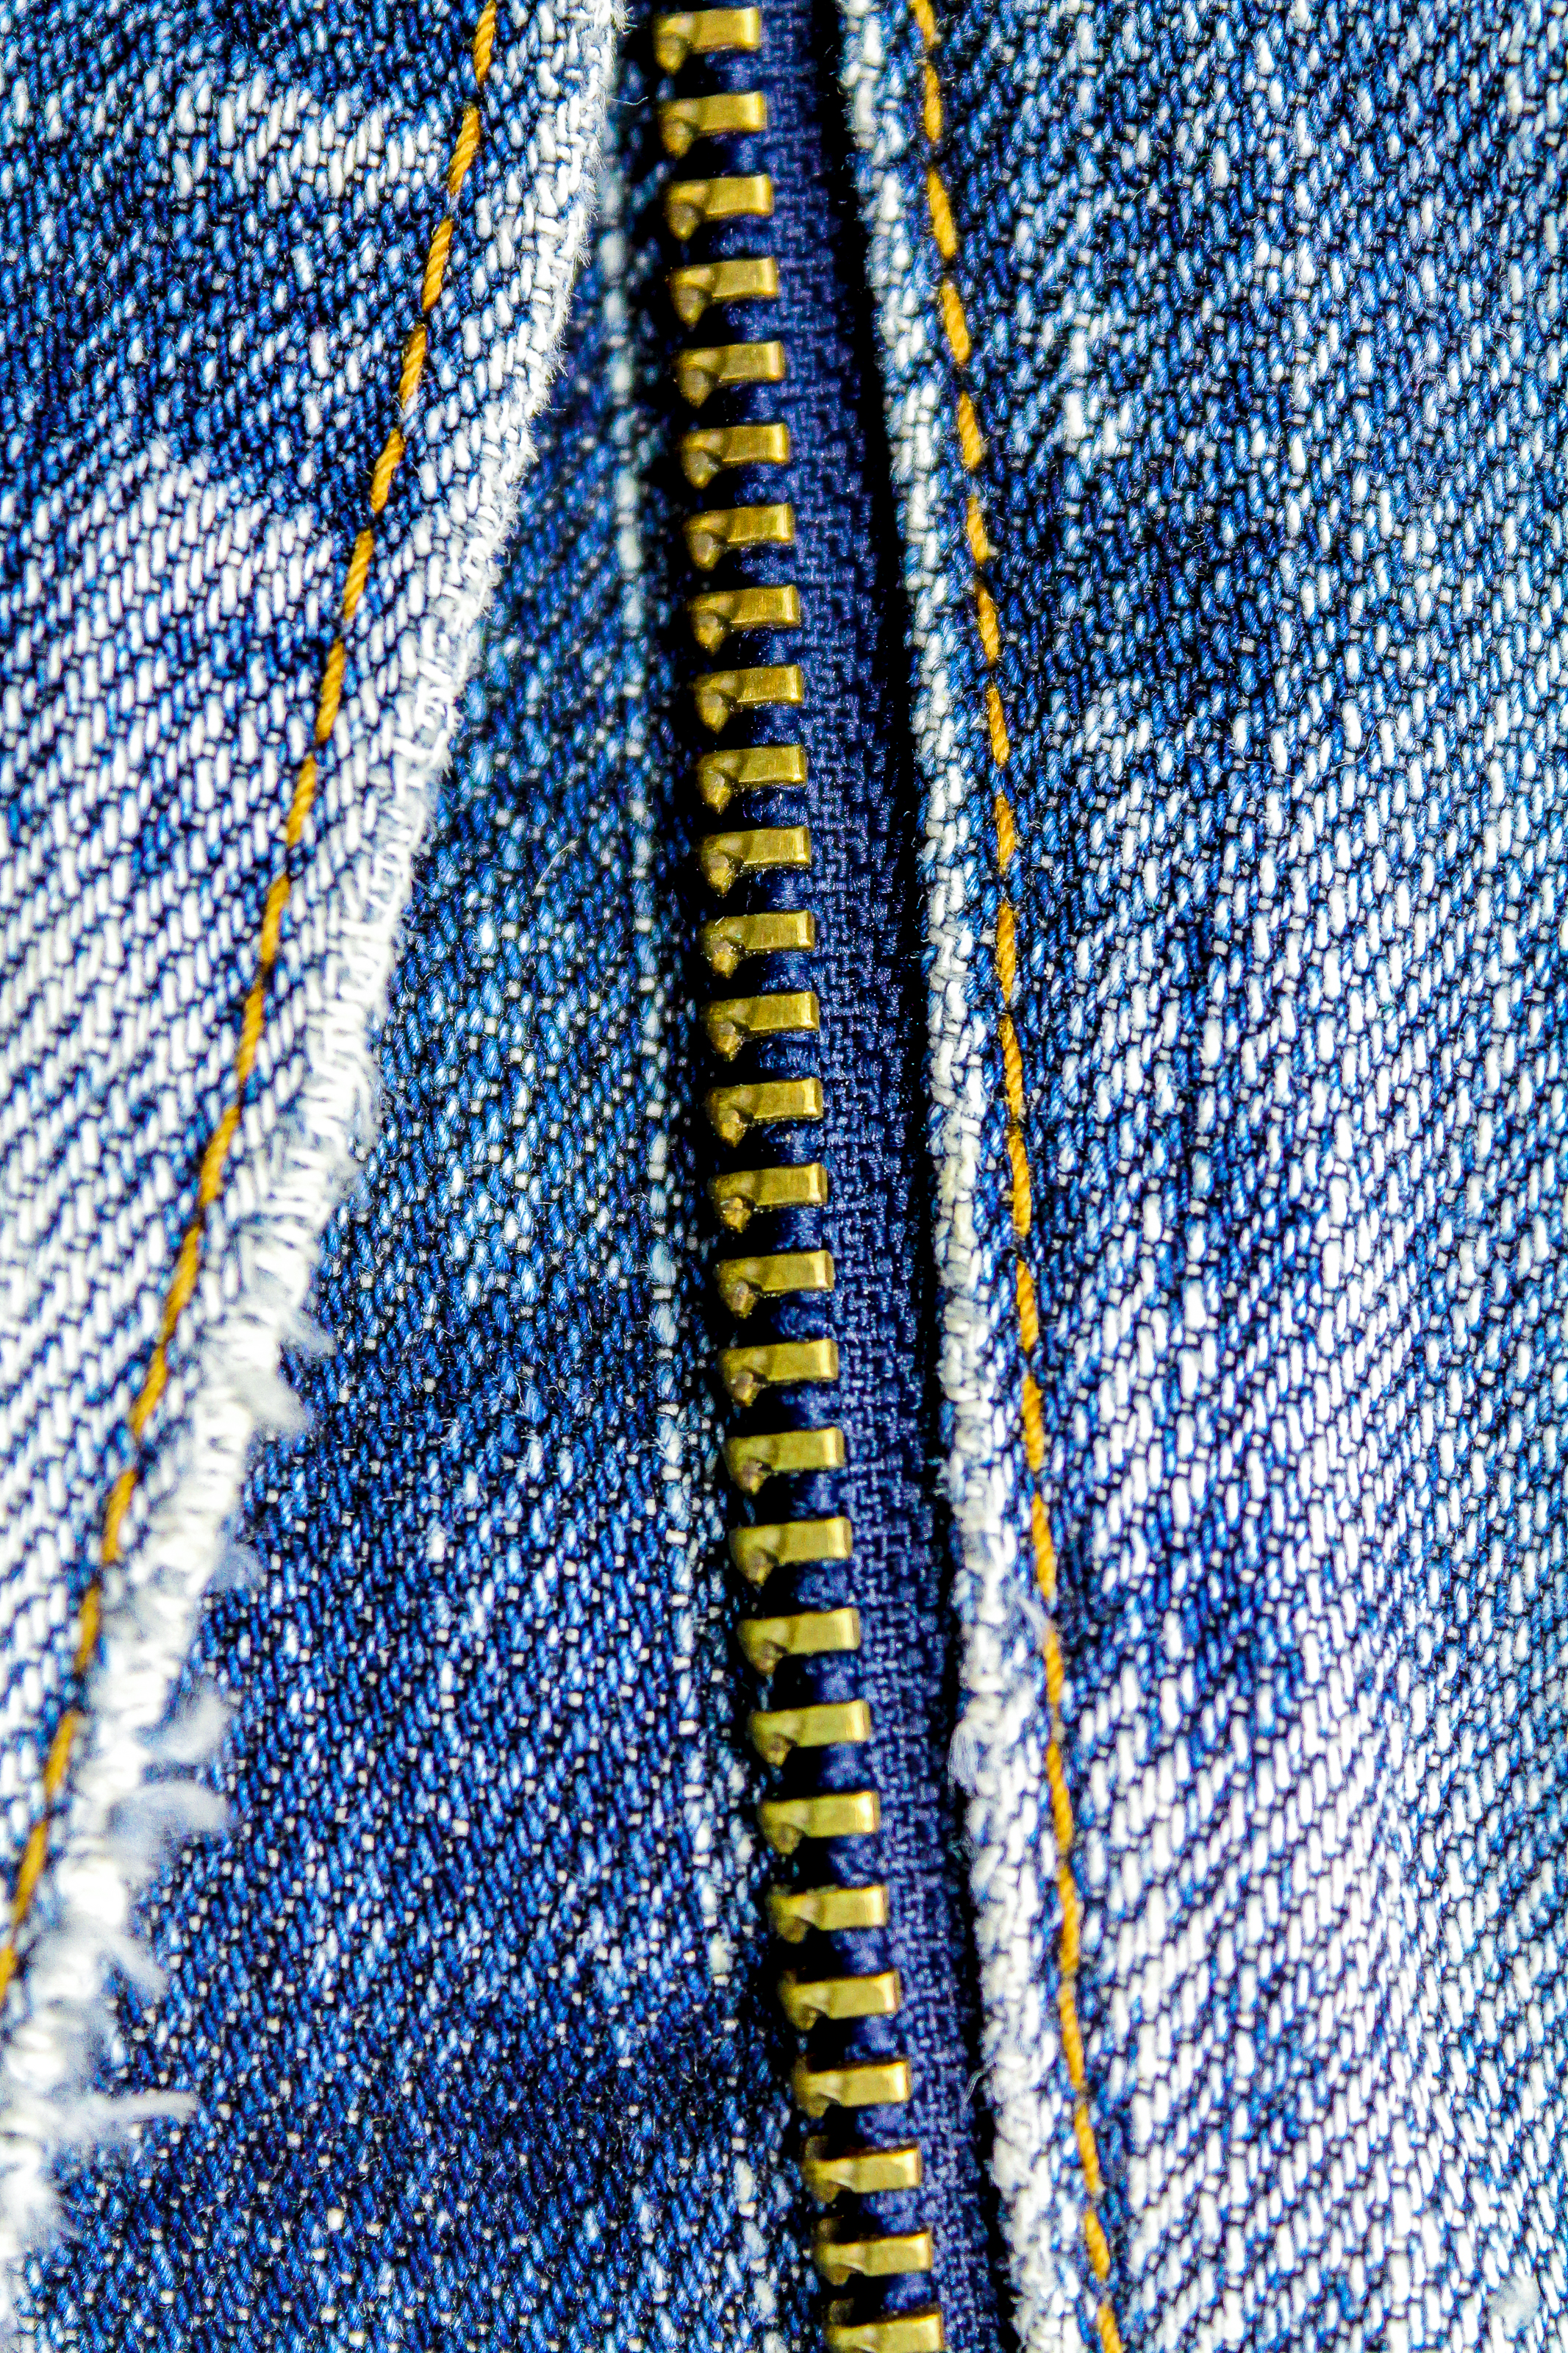
textile, fashion, design, style, background, fabric, denim, material, pattern, clothing, texture, blue, cloth, casual, garment, cotton, wear, color, vintage, canvas, pants, detail, closeup, indigo, rough, surface, apparel, jean, abstract, dress, water, line, symmetry, tree